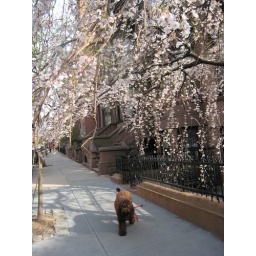
favorite tree in flower